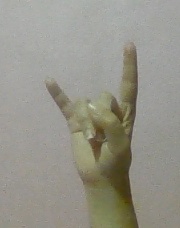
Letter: la